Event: Nepal Earthquake
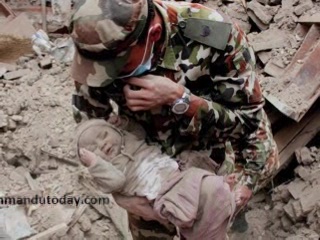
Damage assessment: damage